Dickson, Australian Capital Territory

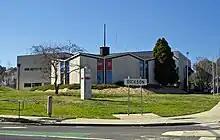
ABC Canberra studios

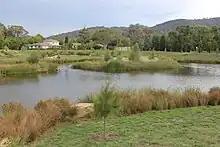
Dickson wetlands

The suburb contains the Dickson Centre, a significant commercial centre in Canberra's Inner North containing the Woolworths Supermarkets outlet with the greatest turnover in Australia. The centre contains an ambulance station, office buildings, many shops and the Dickson Baptist Church.